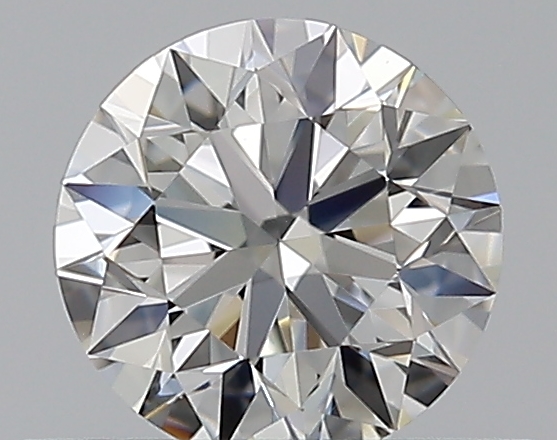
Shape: round
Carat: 0.5
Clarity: VS1
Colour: G
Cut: EX
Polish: EX
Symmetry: EX
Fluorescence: N
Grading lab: GIA
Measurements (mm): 5.02 x 5.06 x 3.16